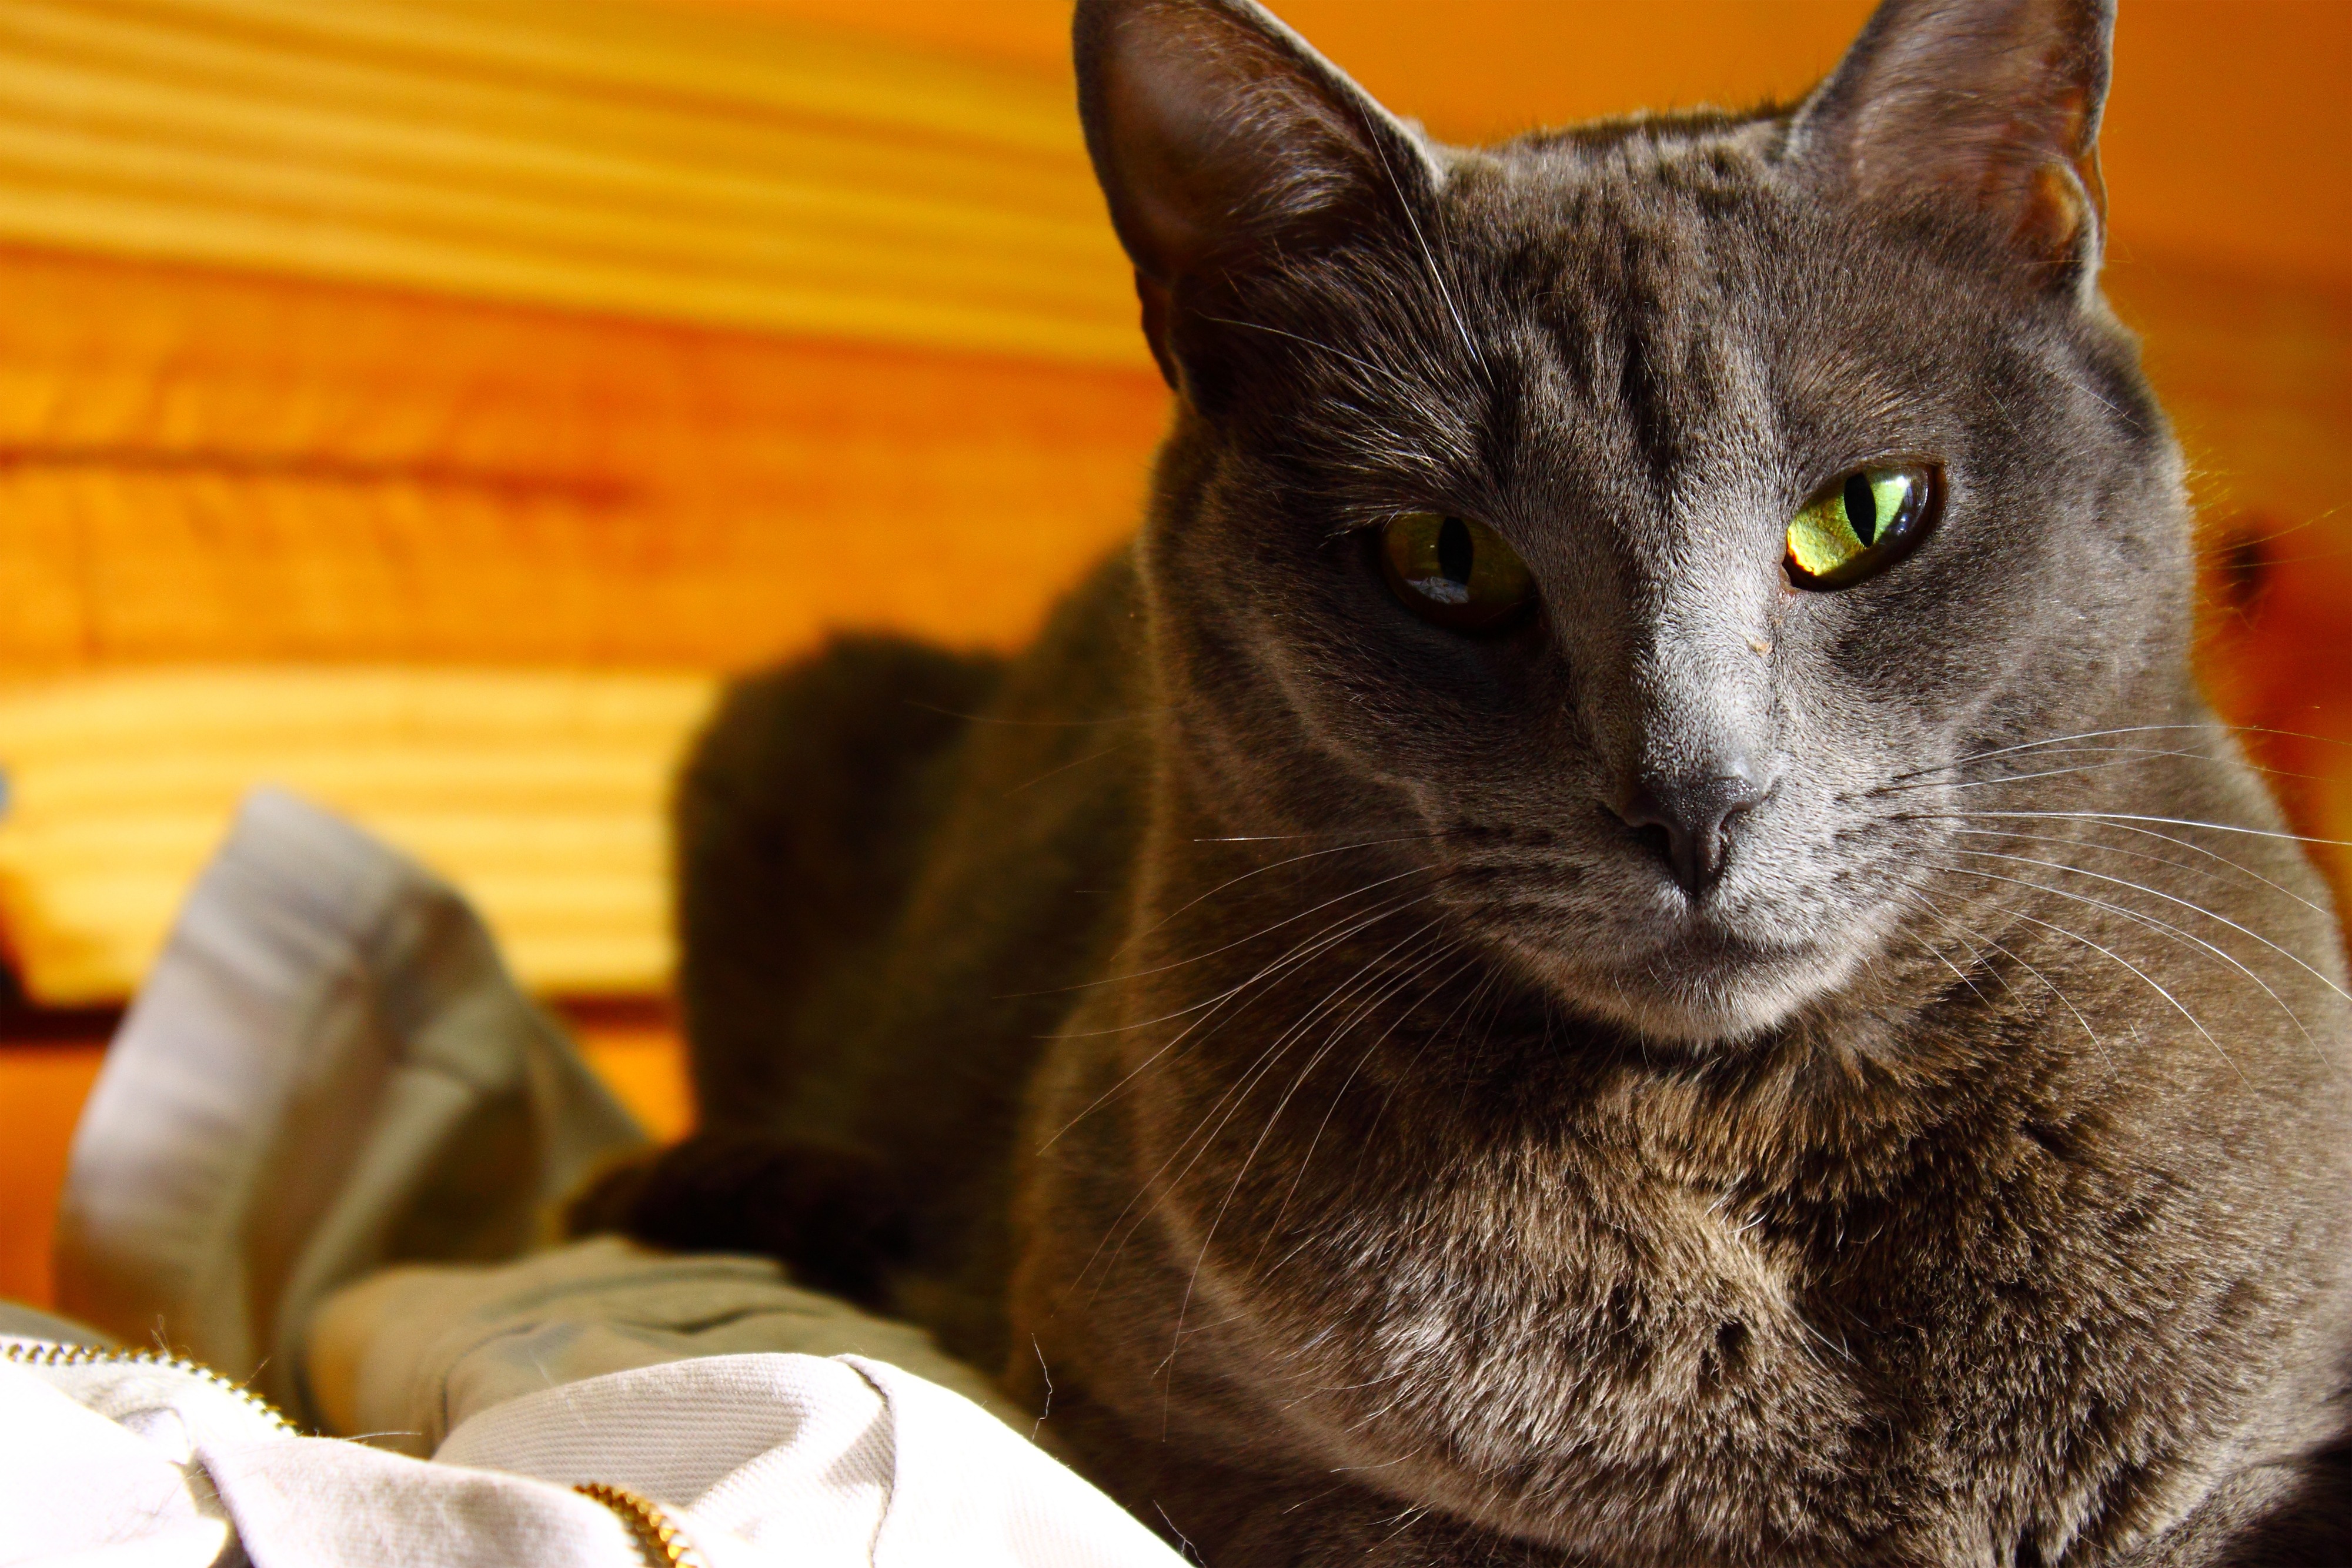
animal, pet, cat, feline, mammal, rest, fauna, close up, nose, whiskers, grey, vertebrate, gata, burmese, european shorthair, chartreux, russian blue, korat, small to medium sized cats, cat like mammal, domestic short haired cat